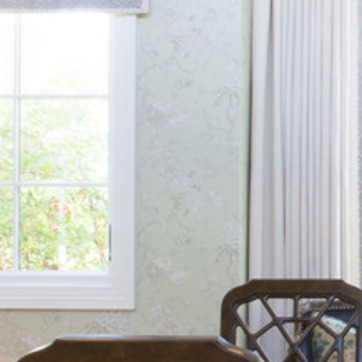
Material: wallpaper